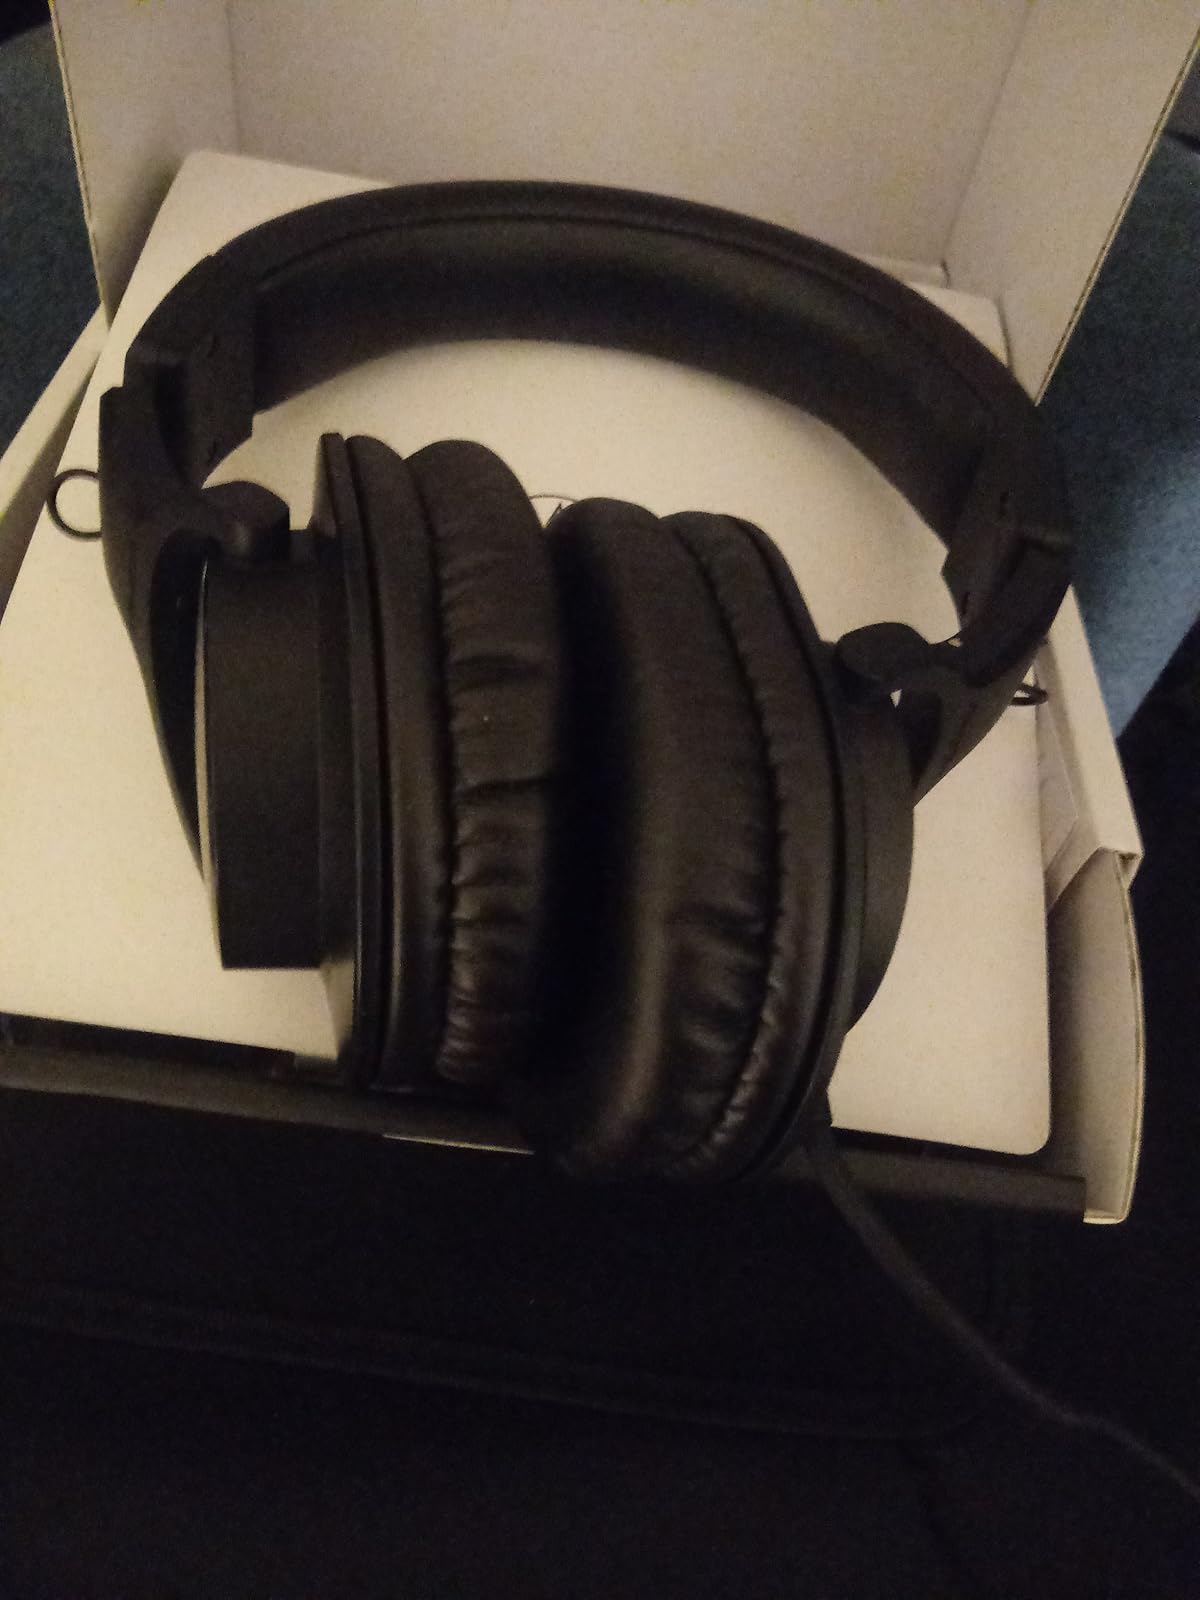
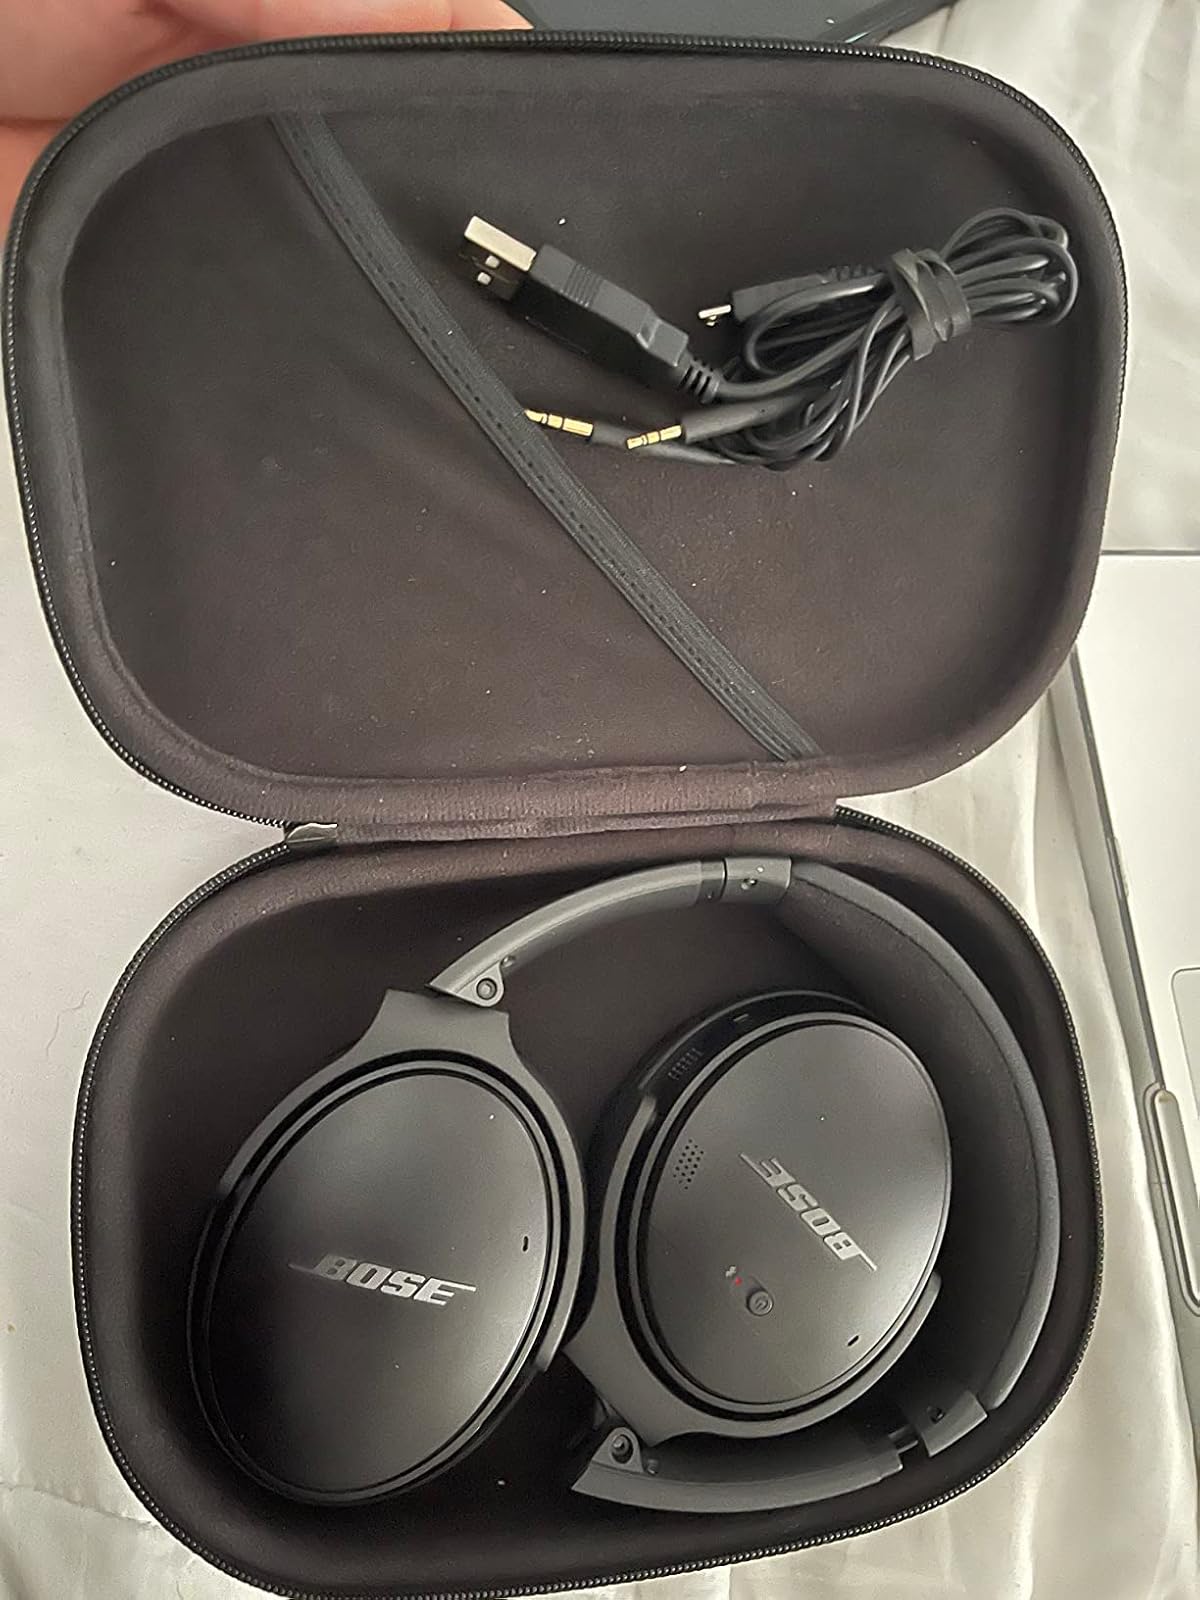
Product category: headphones
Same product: no